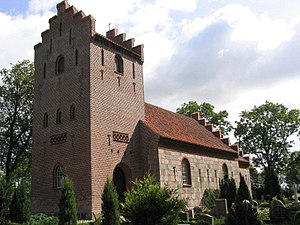
Røgen Kirke
'Røgen Kirke'
Røgen Kirke ligger i landsbyen Røgen, ca. 6 km sydvest for Hammel. Kirken er opført omkring 1200 i romansk stil af granitkvadre. Siden er skib og kor blevet forhøjet med røde mursten og tårnet føjet til. Den blev istandsat 1968-69, og Sven Havsteen-Mikkelsen har i 1970 leveret alterudsmykning til kirken. I 1864 ombygget ved tårn.